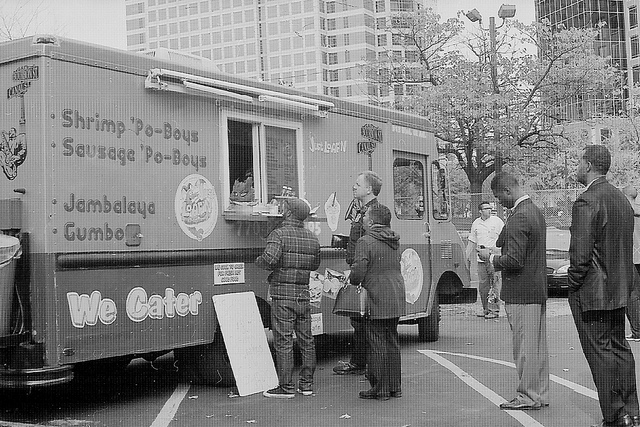
A group of people in line at a food truck.

Caucasian and African-American business men standing in line to buy 'Po-Boys from a catering truck.

Several people wait in line for food at a truck.

People that are buying some food out of a truck.

a black and white picture of people lined up at a food truck